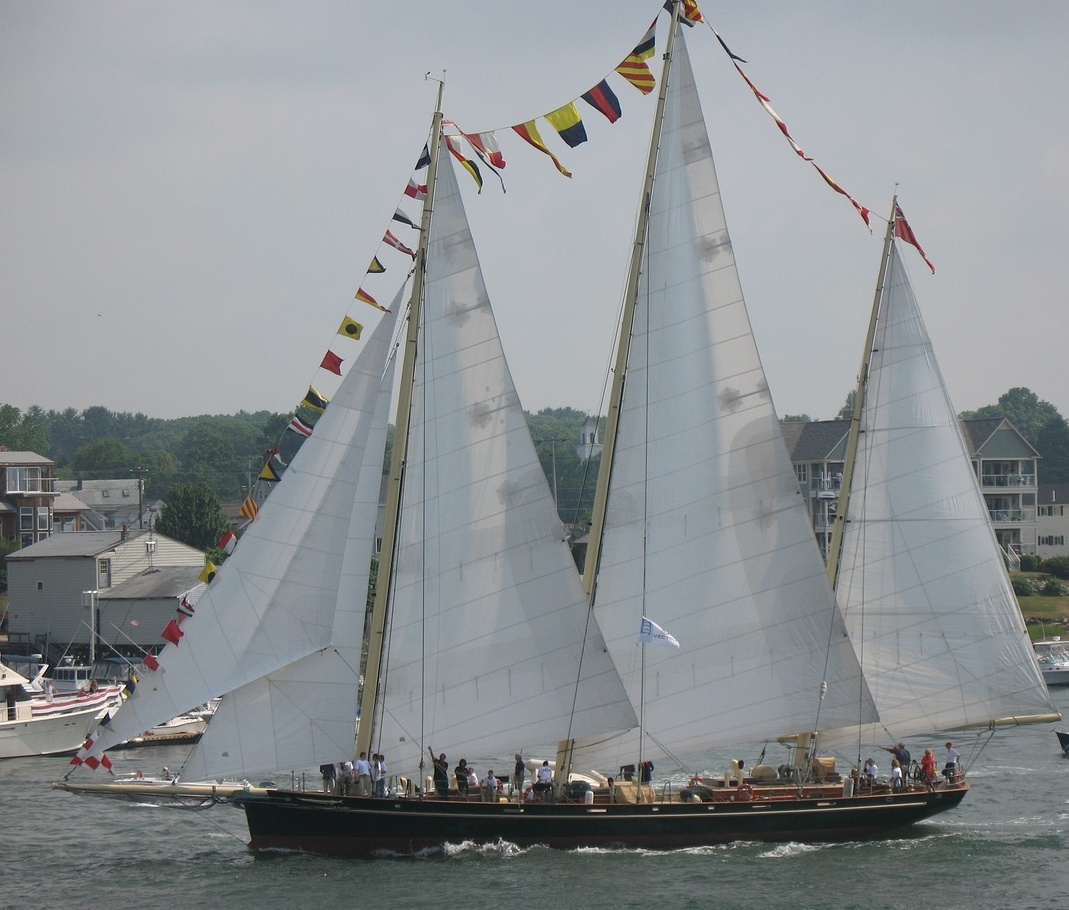
Vehicle type: Ships